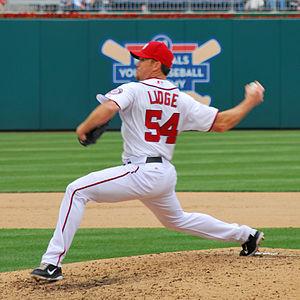
Bradley Thomas Lidge est un lanceur de relève droitier évoluant en Ligue majeure de baseball de 2002 à 2012.